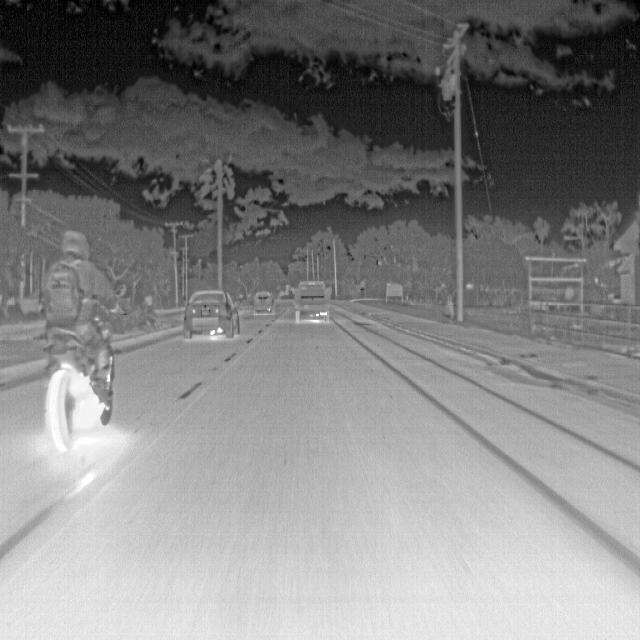
Detected objects:
label: person